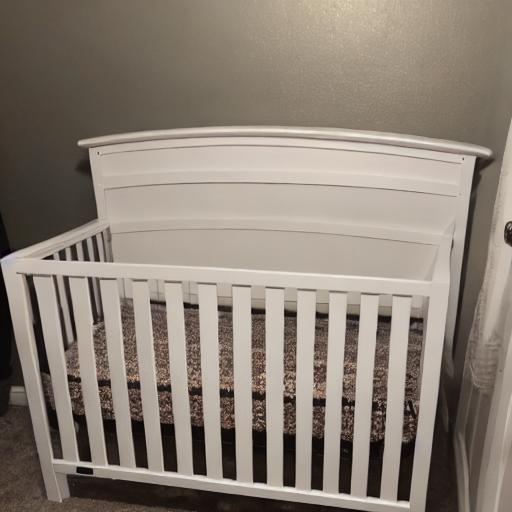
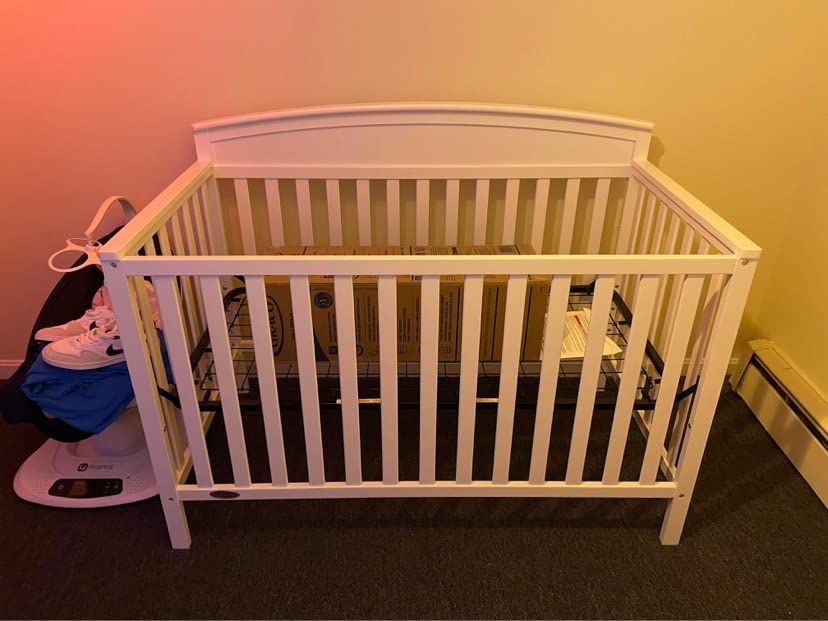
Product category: products_crib
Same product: no